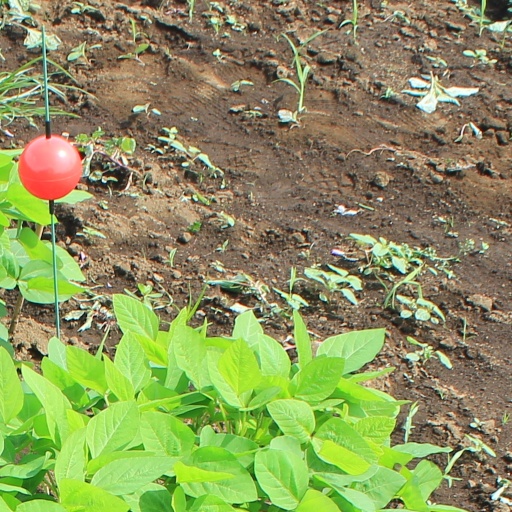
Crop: soybean